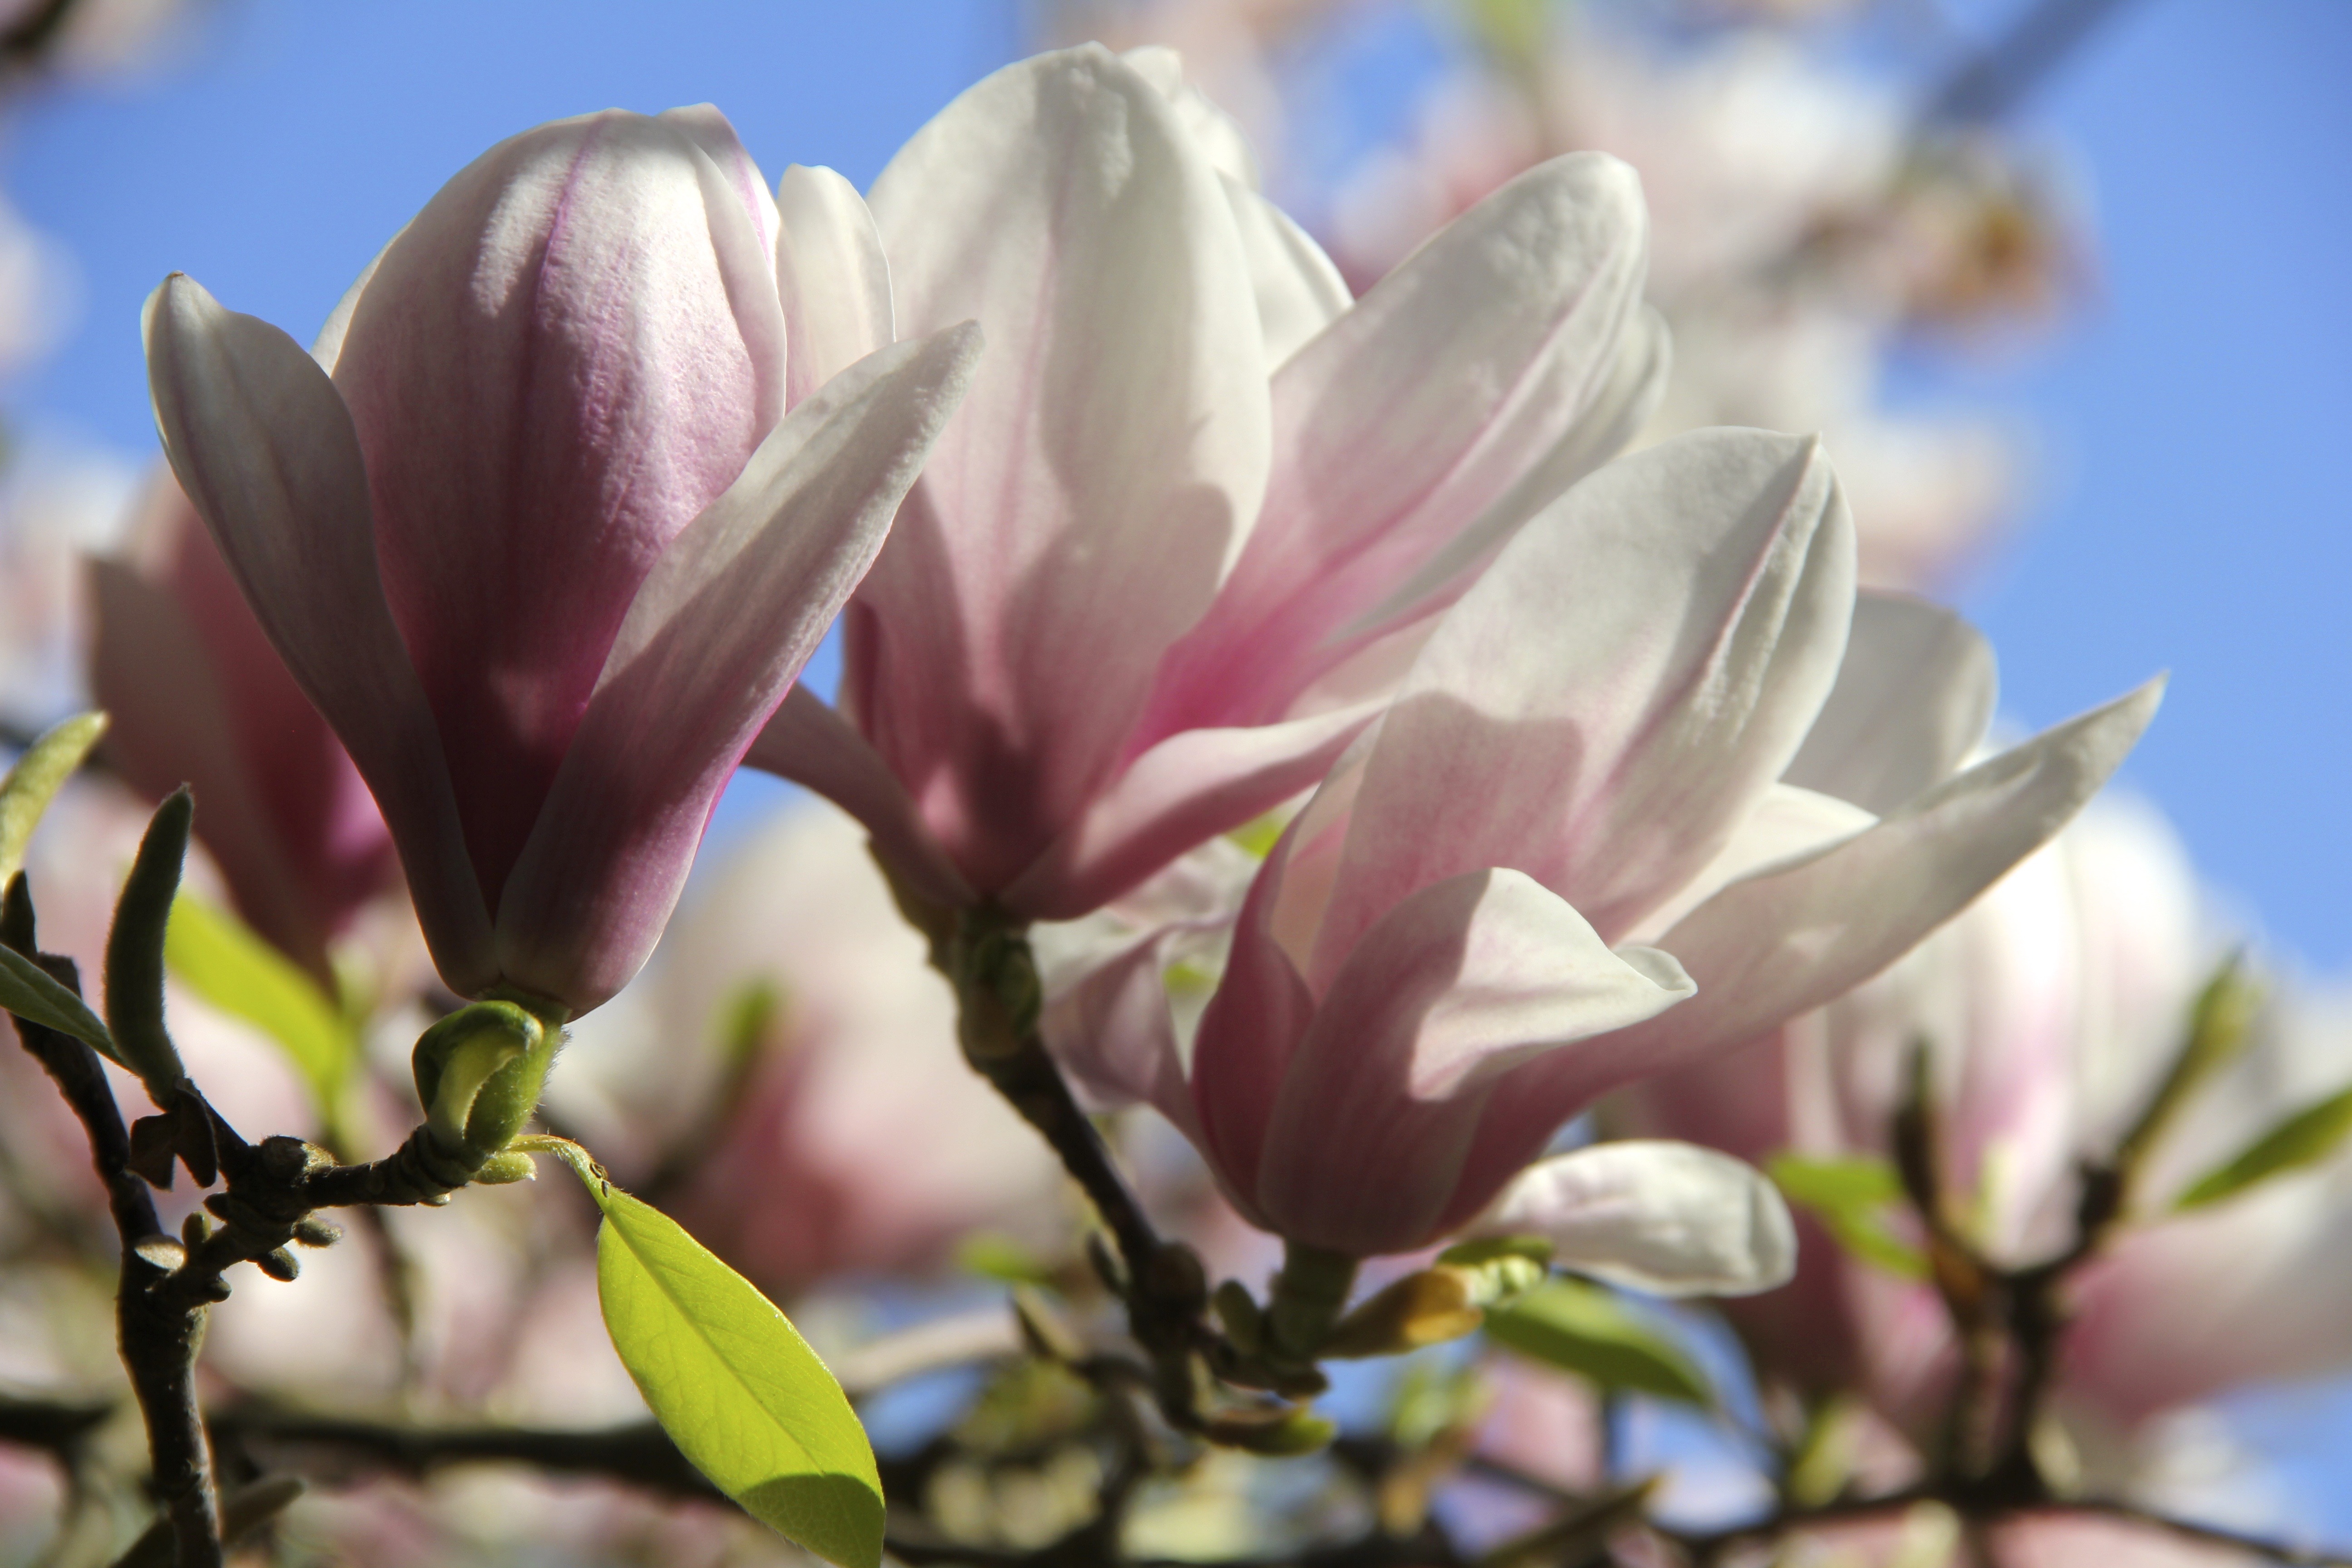
nature, branch, blossom, plant, flower, petal, spring, botany, flora, wildflower, flowers, close up, shrub, magnolia, bud, macro photography, flowering plant, tulip magnolia, land plant, magnolia family